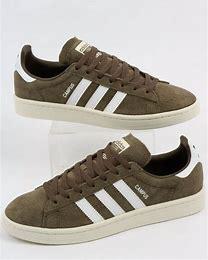
Brand: Adidas
Model: Campus